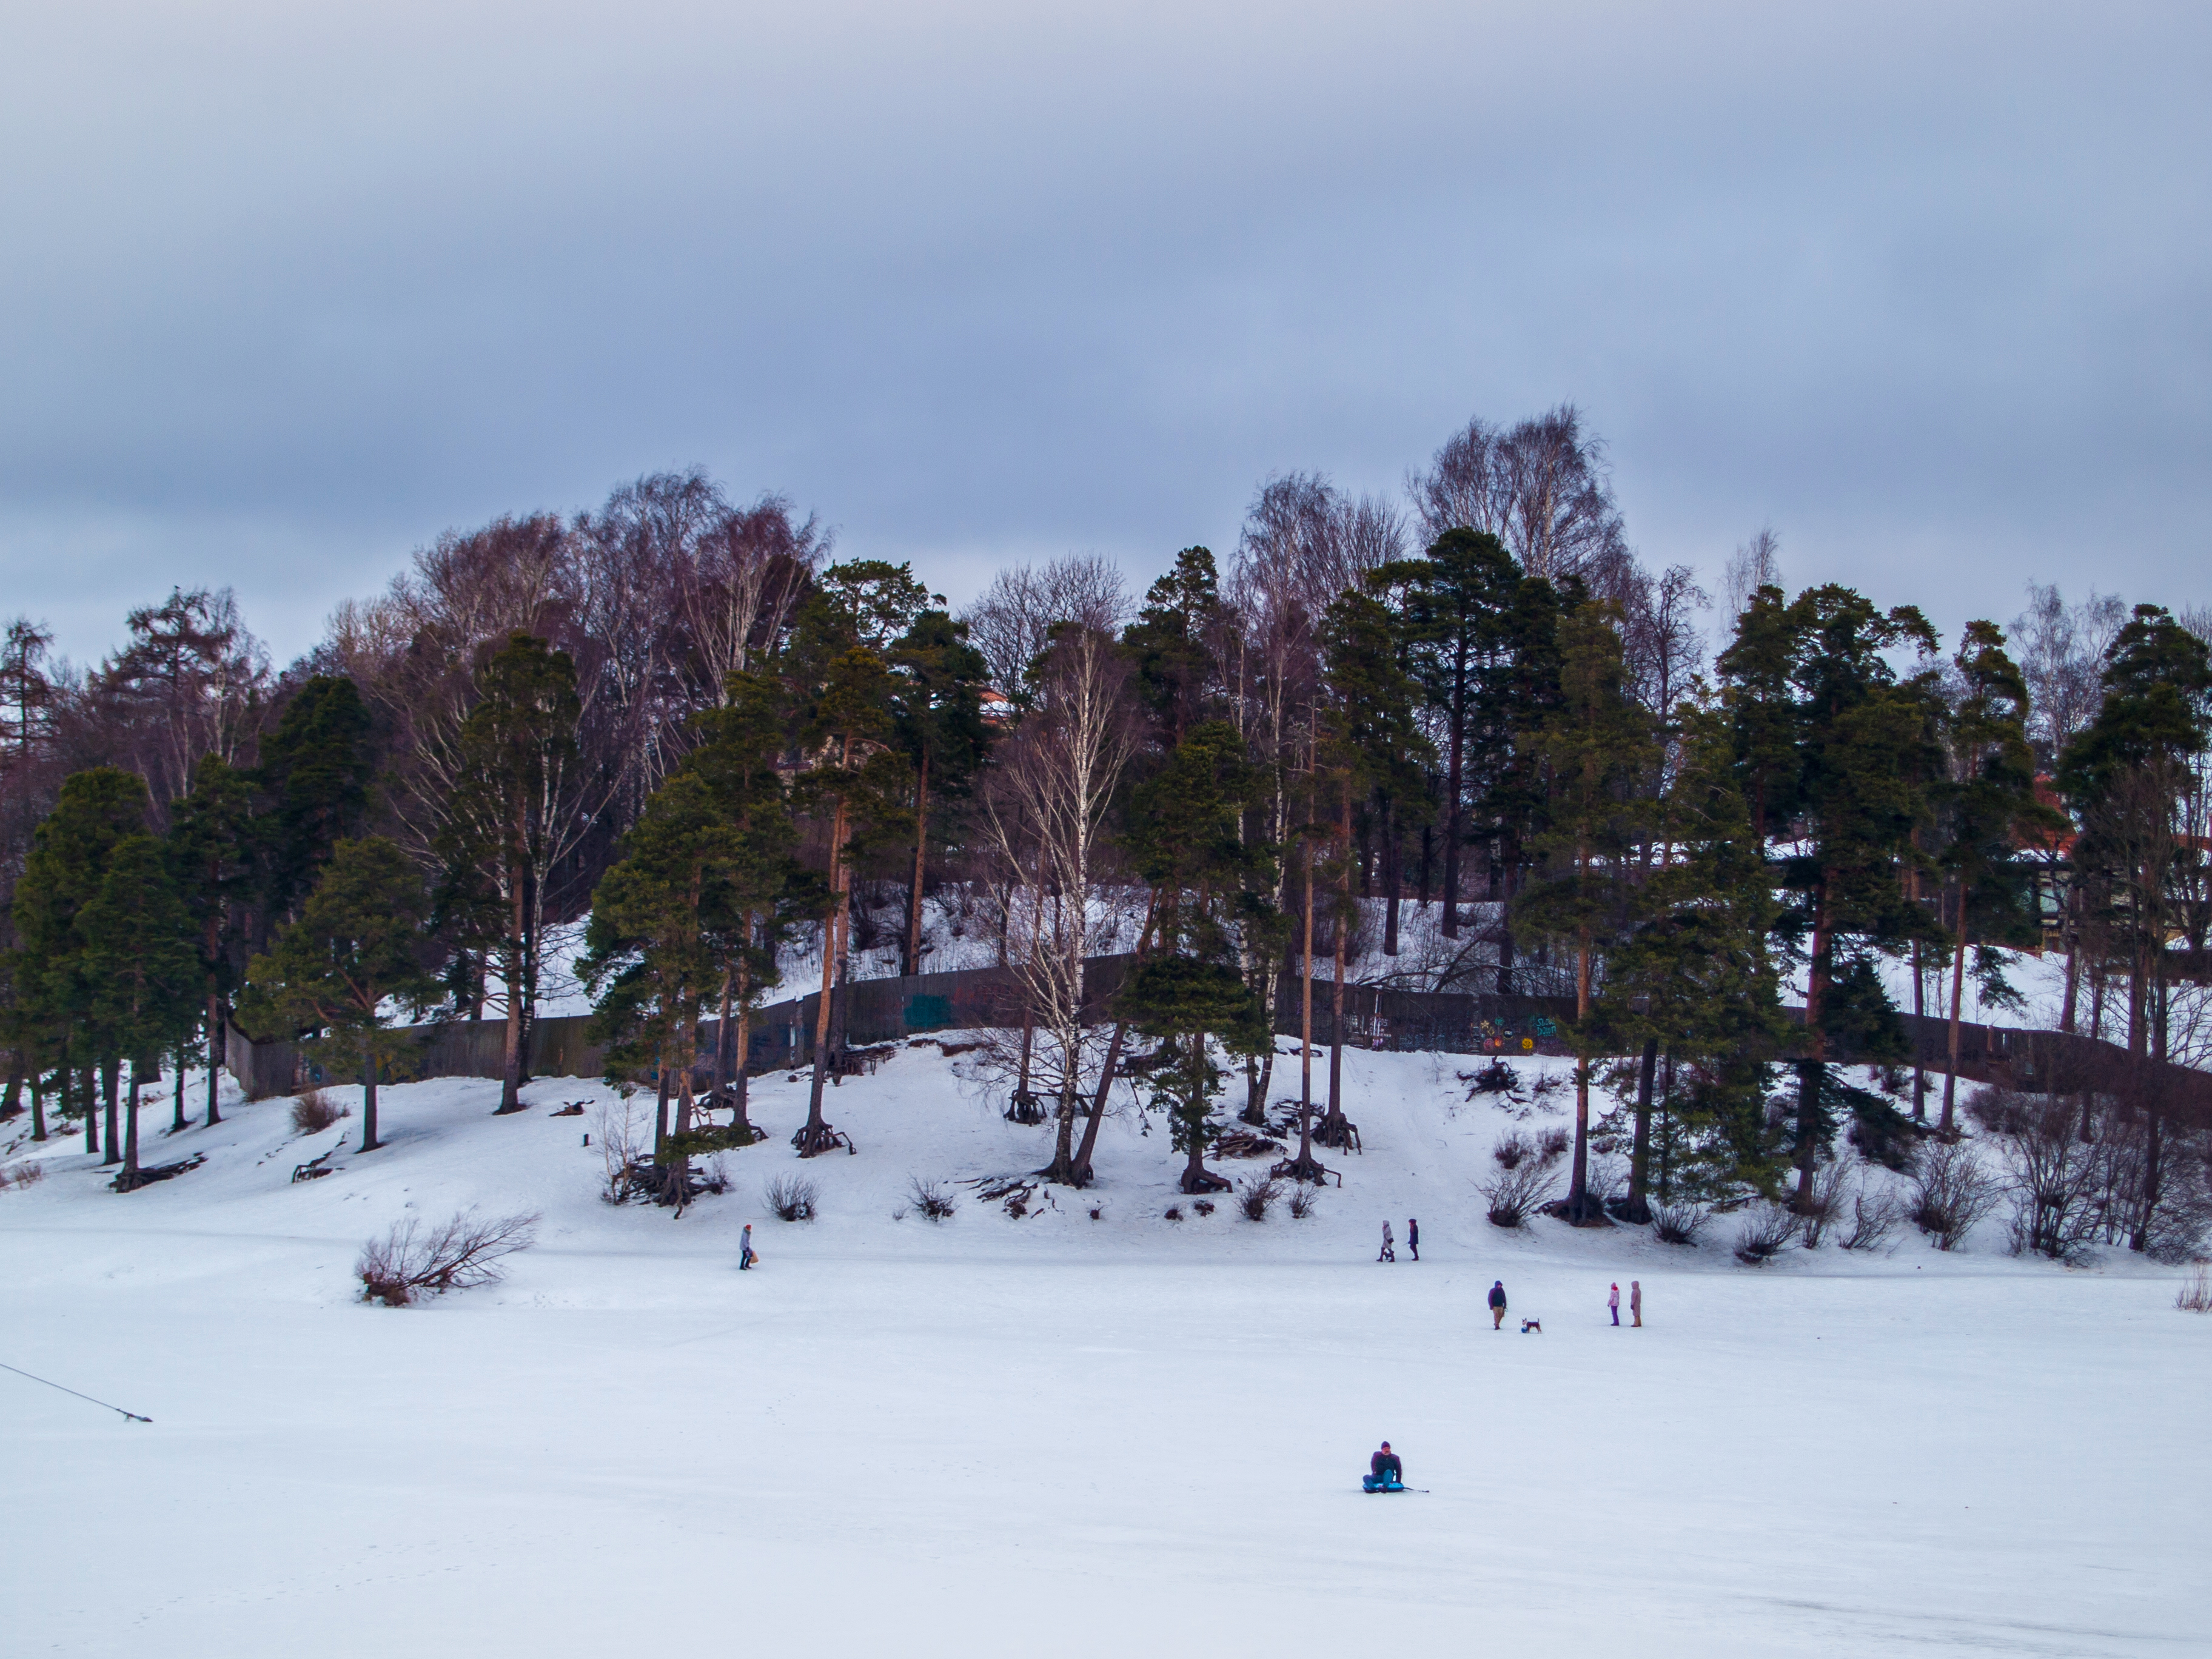
images, sky, snow, cloud, plant, slope, tree, freezing, ice cap, landscape, natural landscape, winter, recreation, hill, event, conifer, glacial landform, frost, piste, leisure, winter sport, mountain range, fir, precipitation, pine, tundra, pine family, skiing